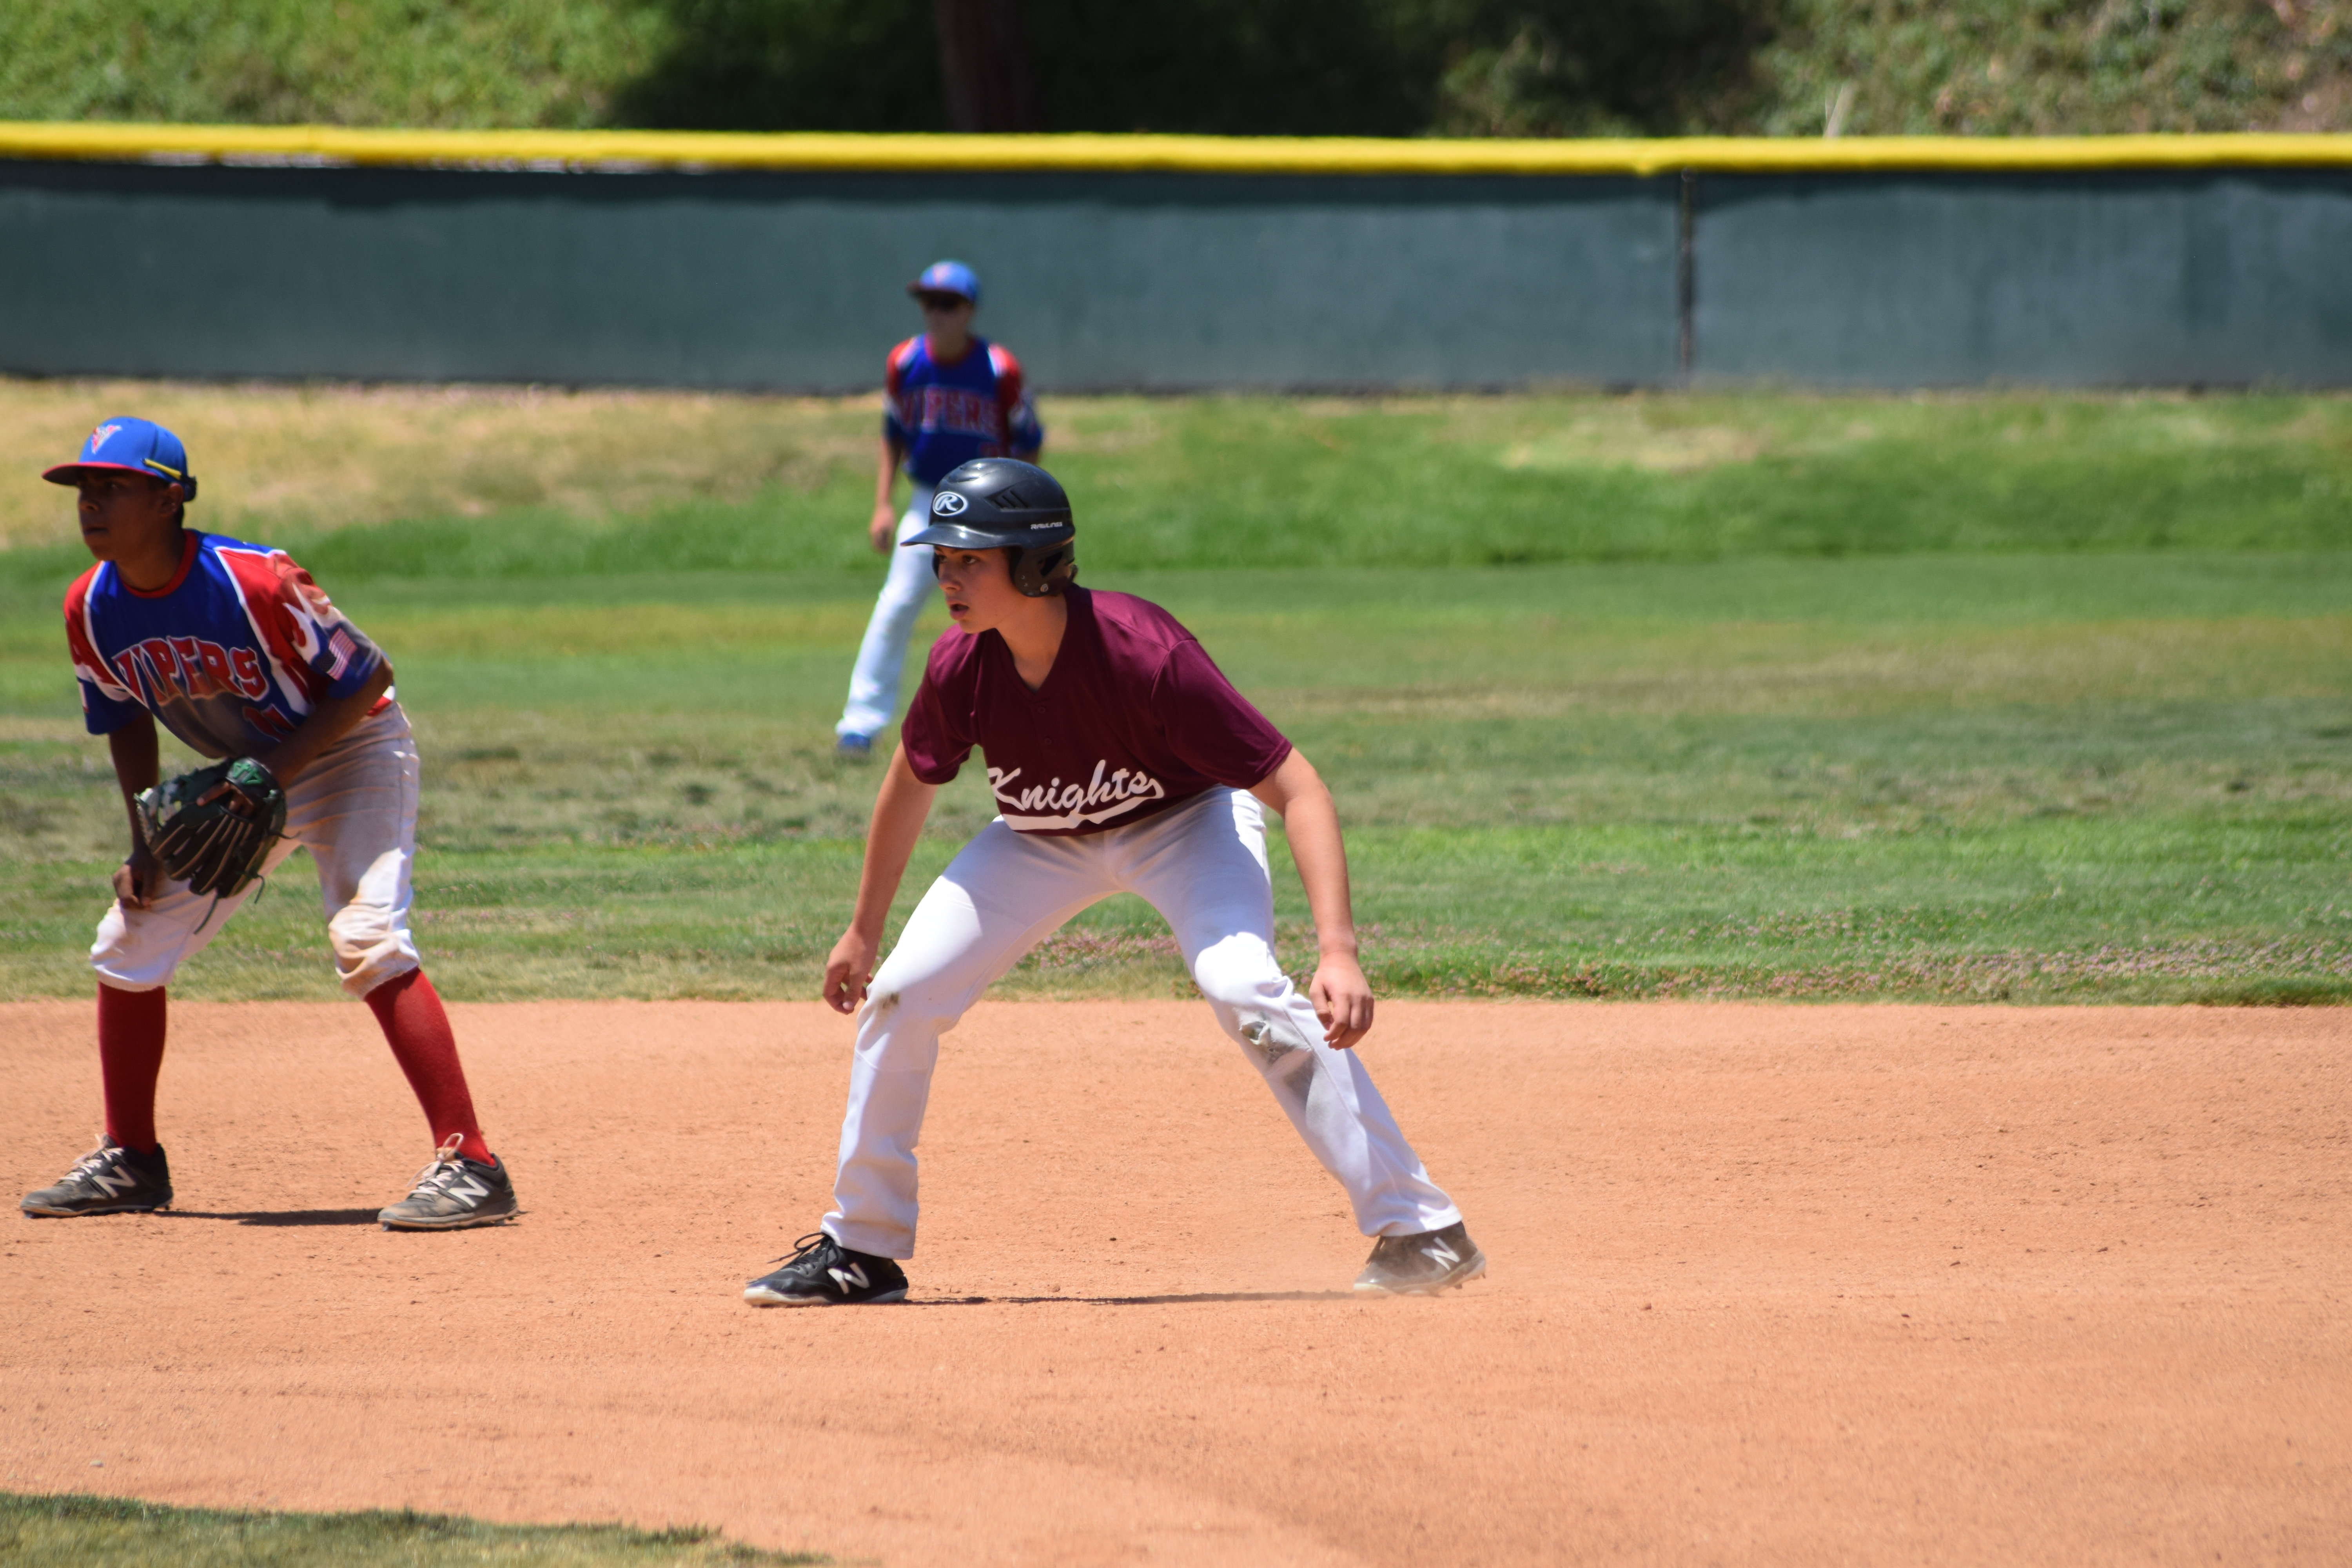
baseball, runner, player, baseball player, sports, sport venue, baseball equipment, baseball positions, baseball park, baseball field, bat and ball games, ball game, college baseball, tournament, team sport, infielder, baseball protective gear, sports equipment, Baseball uniform, college softball, Pes pallo, softball, competition event, stadium, baseball glove, fun, grass, competition, Intramural softball, catcher, Batting helmet, pitch, games